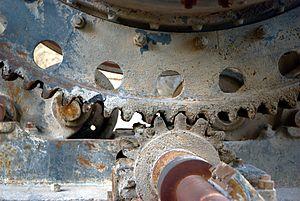
Un mécanisme d'engrenages (usage inconnu) vu dans une cimenterie abandonnée à Benageber, en Espagne.